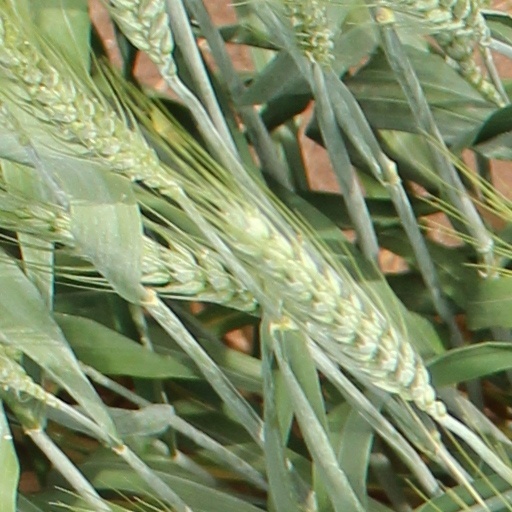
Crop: wheat